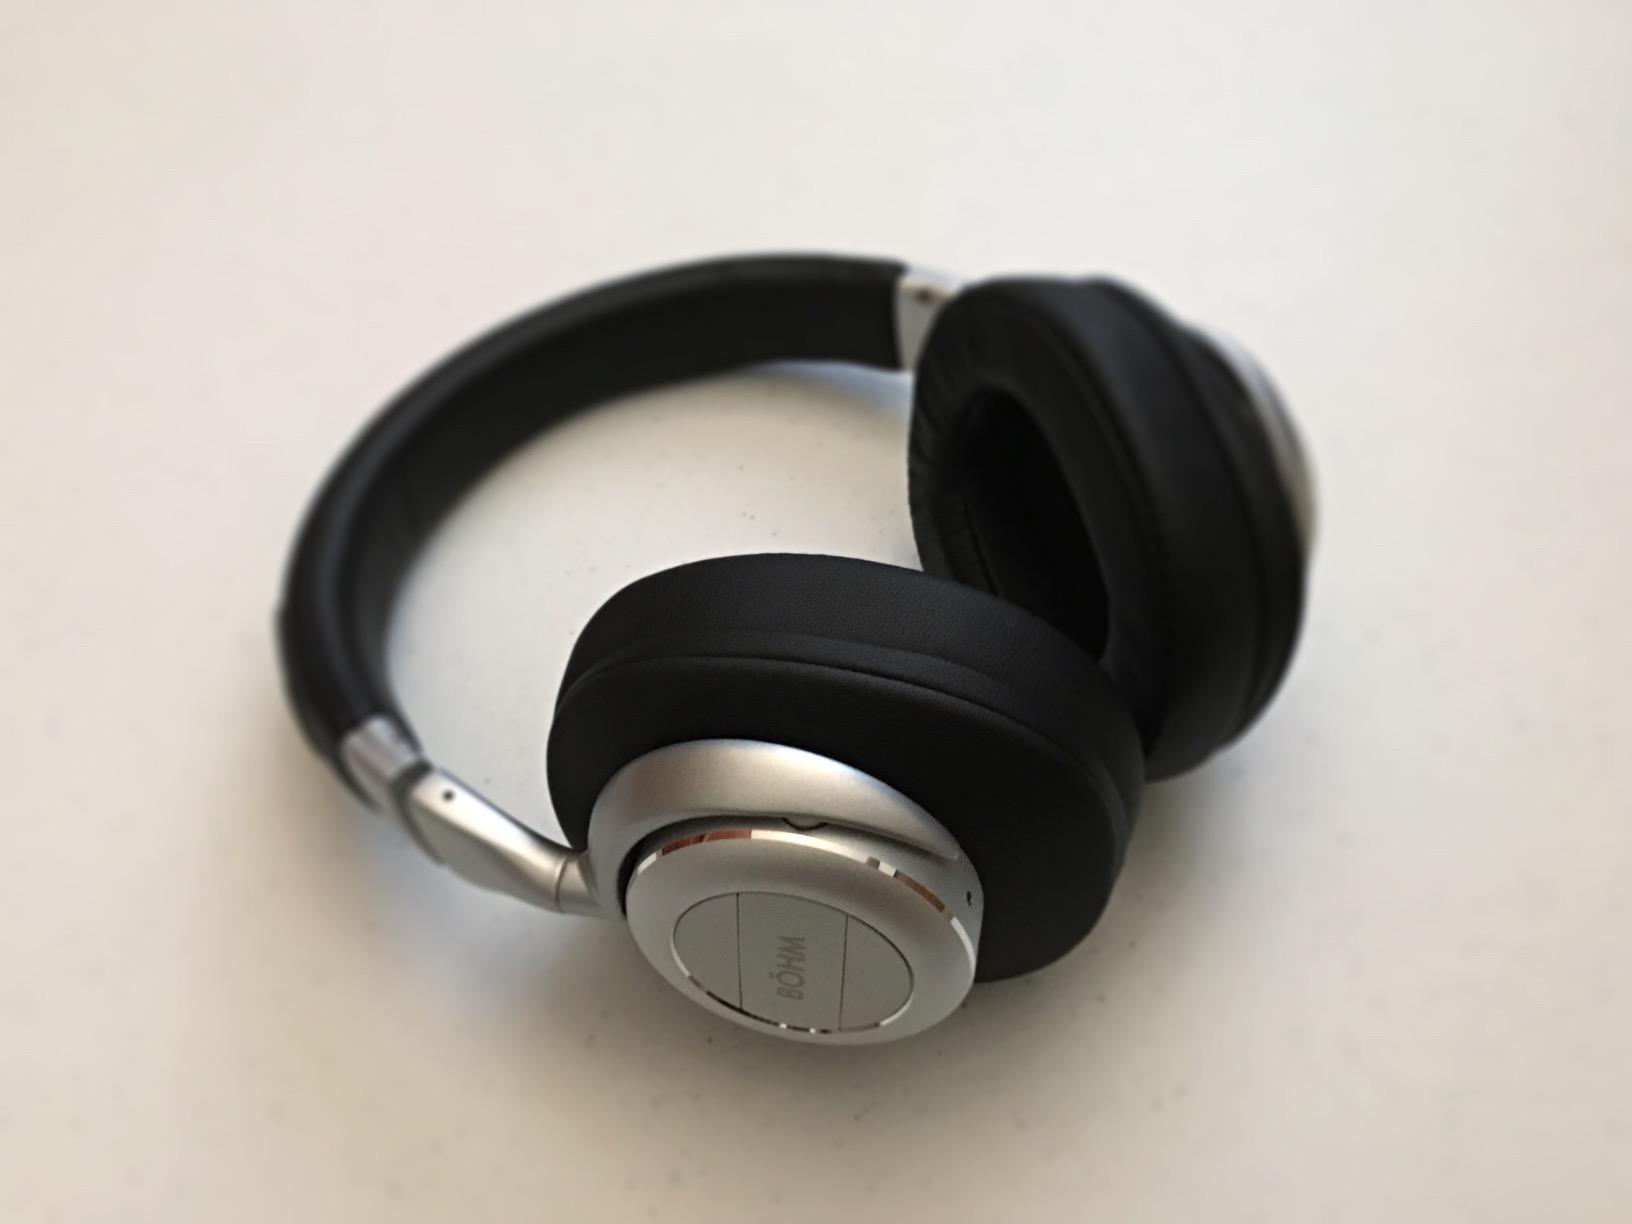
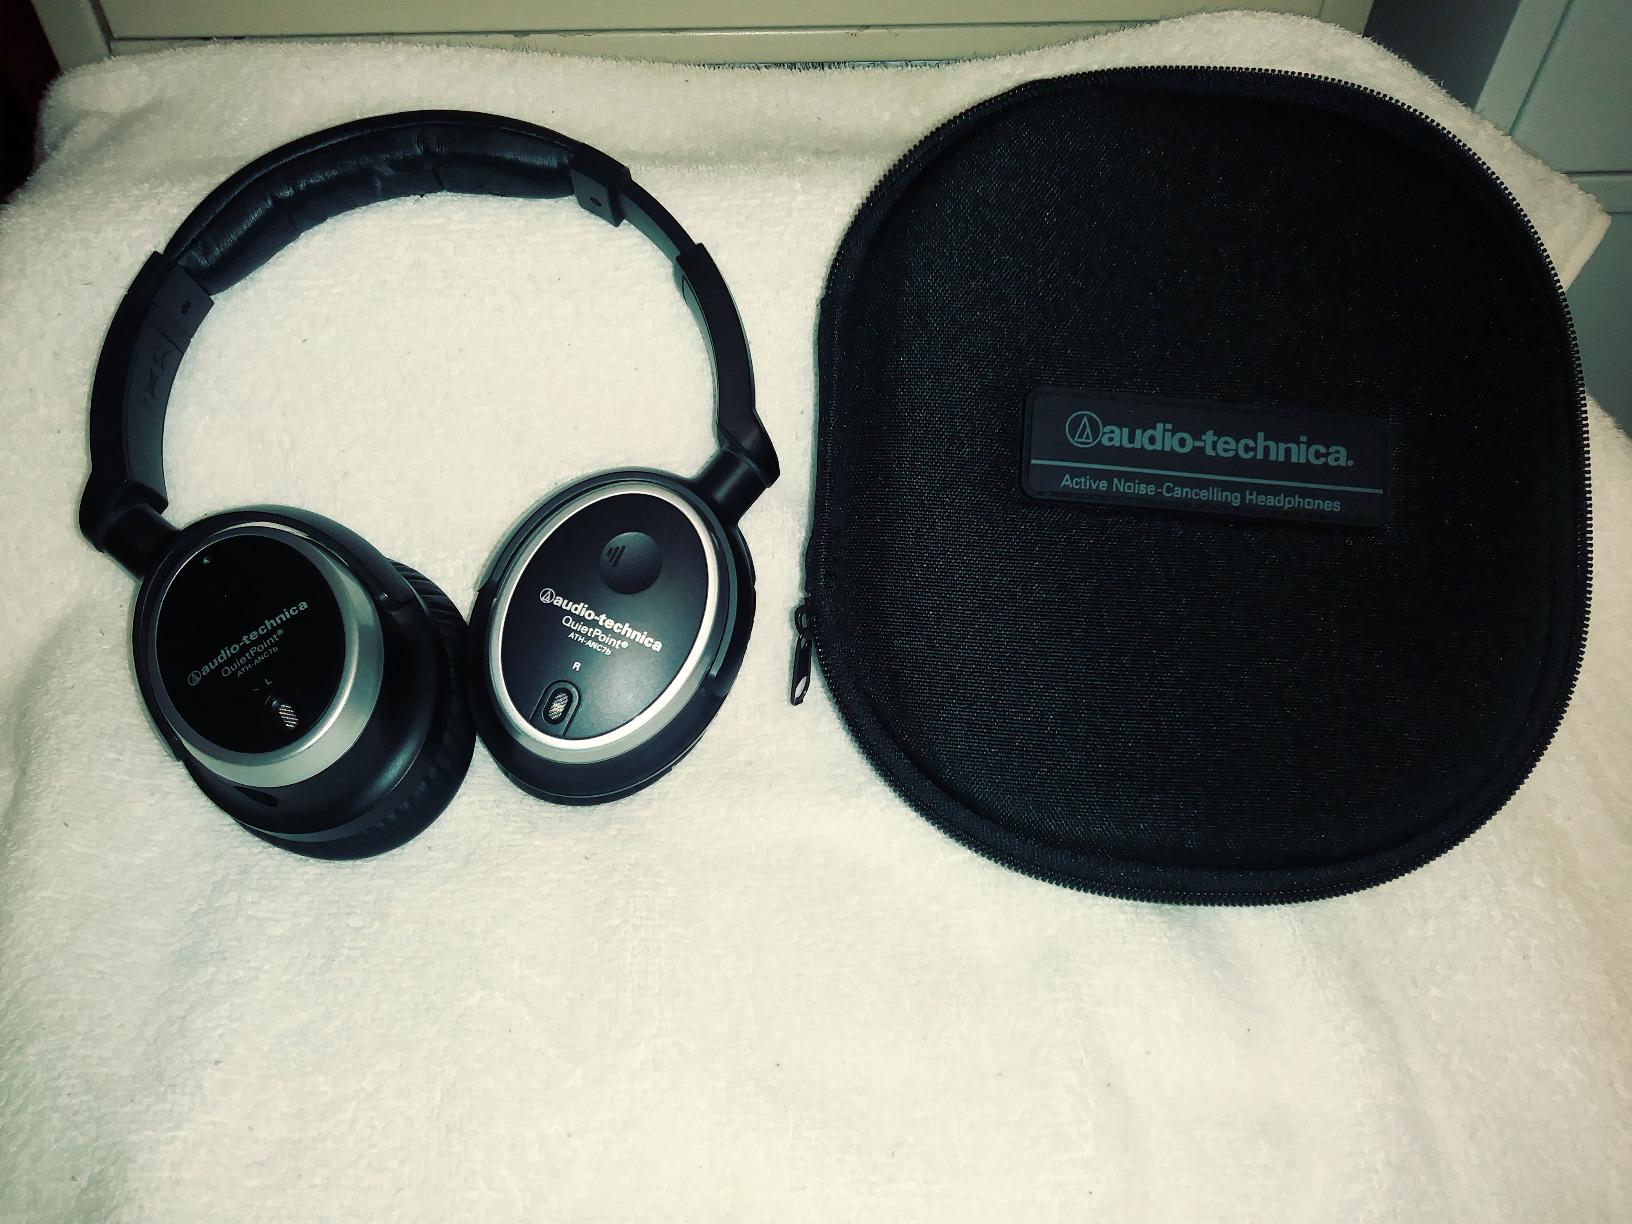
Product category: headphones
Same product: no